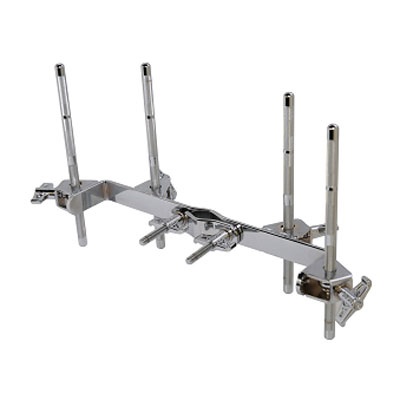
Dixon PA-AM4-SP Percussion 4 Post Basic Clamp 9.5m
Brand: Dixon
Dixon PA-AM4-SP Percussion 4 Post Basic Clamp 9.5m Accessory mount with 4 9.5mm Dia. posts
Category: Arts & Entertainment > Hobbies & Creative Arts > Musical Instrument & Orchestra Accessories > Percussion Accessories > Drum Kit Hardware > Drum Kit Mounting Hardware > Clamps